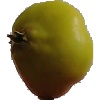
Label: Apple Red Yellow 2